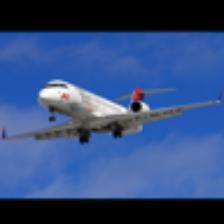
Label: NonHuman